Charles Nisbet

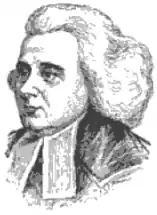

Charles Nisbet (January 21, 1736 – January 18, 1804) was a Scottish-American academic and churchman, and the first Principal of Dickinson College.